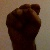
The image shows a hand gesture representing the letter 'S' in Indian Sign Language.